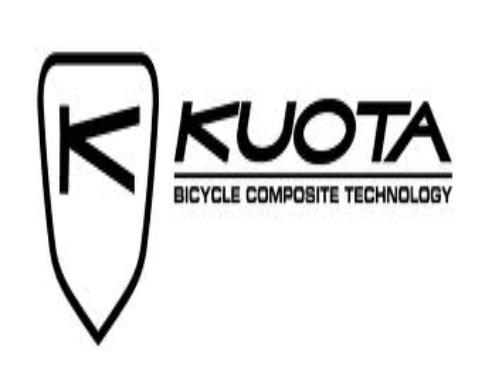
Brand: Kuota
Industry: Transportation